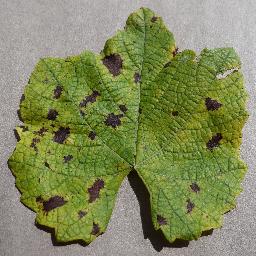
Label: Grape___Leaf_blight_(Isariopsis_Leaf_Spot)